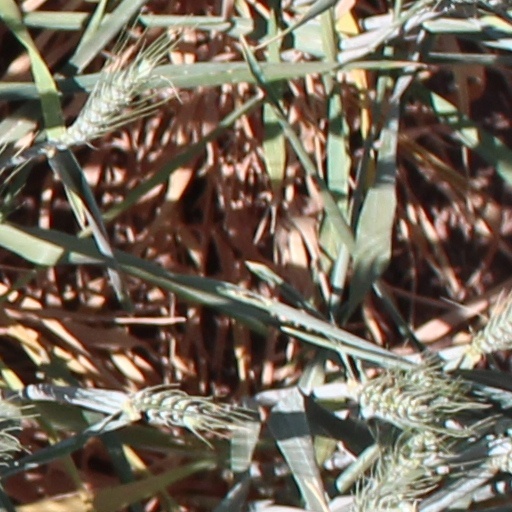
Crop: wheat